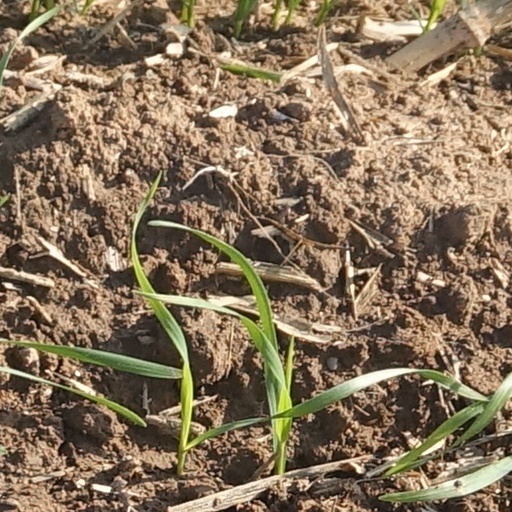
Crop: wheat